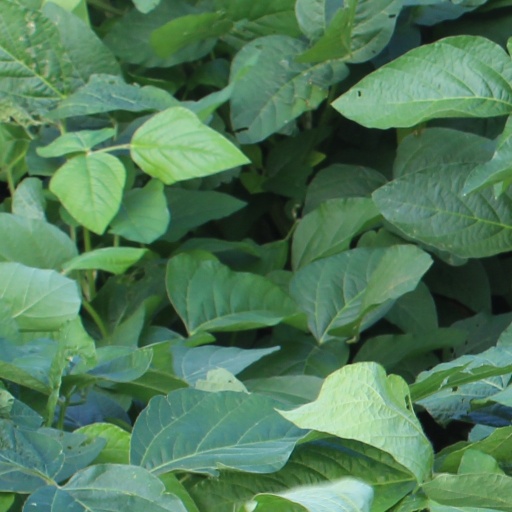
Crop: soybean